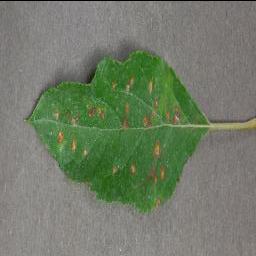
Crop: apple
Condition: cedar_rust